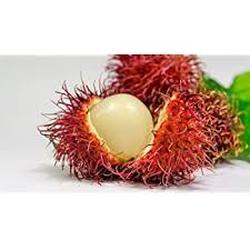
Label: Rambutan